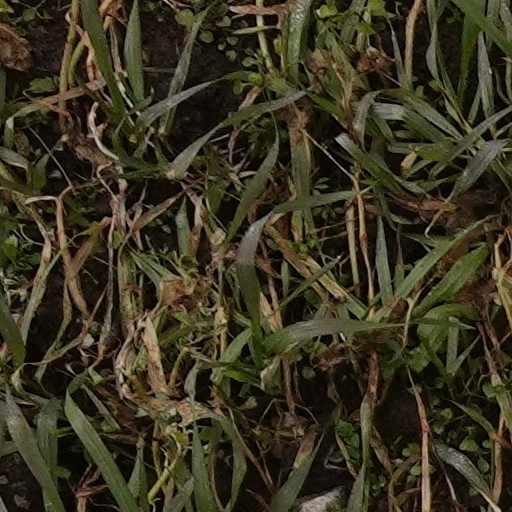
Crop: wheat